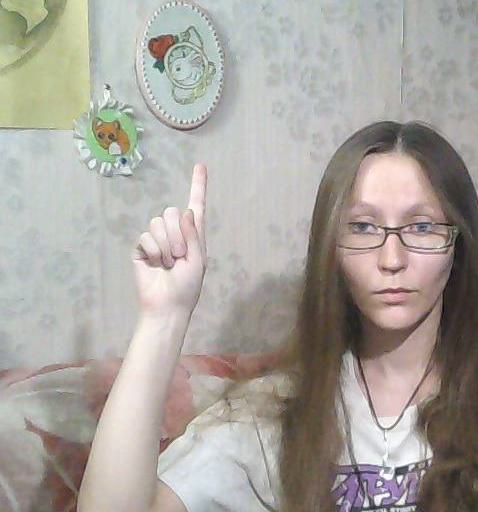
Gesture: one